2018 British Columbia wildfires

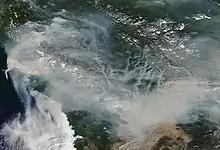
Wildfire smoke from the Pacific to the Rocky Mountains and beyond, filling the BC interior and Eastern Washington; August 20, 2018

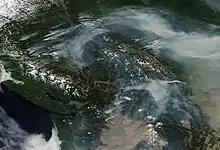

The Comstock Lake fire, discovered on June 21, was caused by lightning. By July 6, it had grown to and was not fully contained. At one point over 200 personnel were fighting the fire complex.